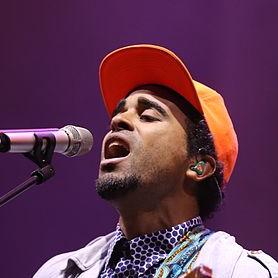
Age: 33